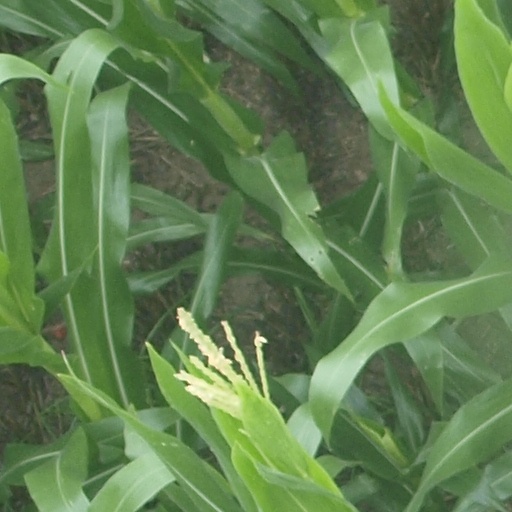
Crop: maize; corn